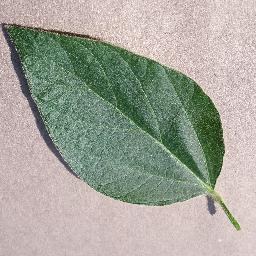
Label: Soybean___healthy